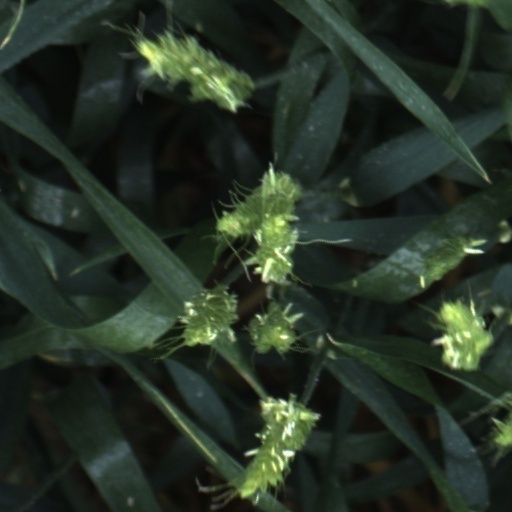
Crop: wheat